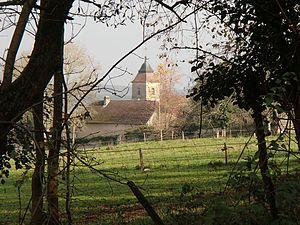
Eglise
Étrepigney est une commune française située dans le département du Jura en région Bourgogne-Franche-Comté. Les habitants d'Étrepigney sont nommés les Estrepignaciens.